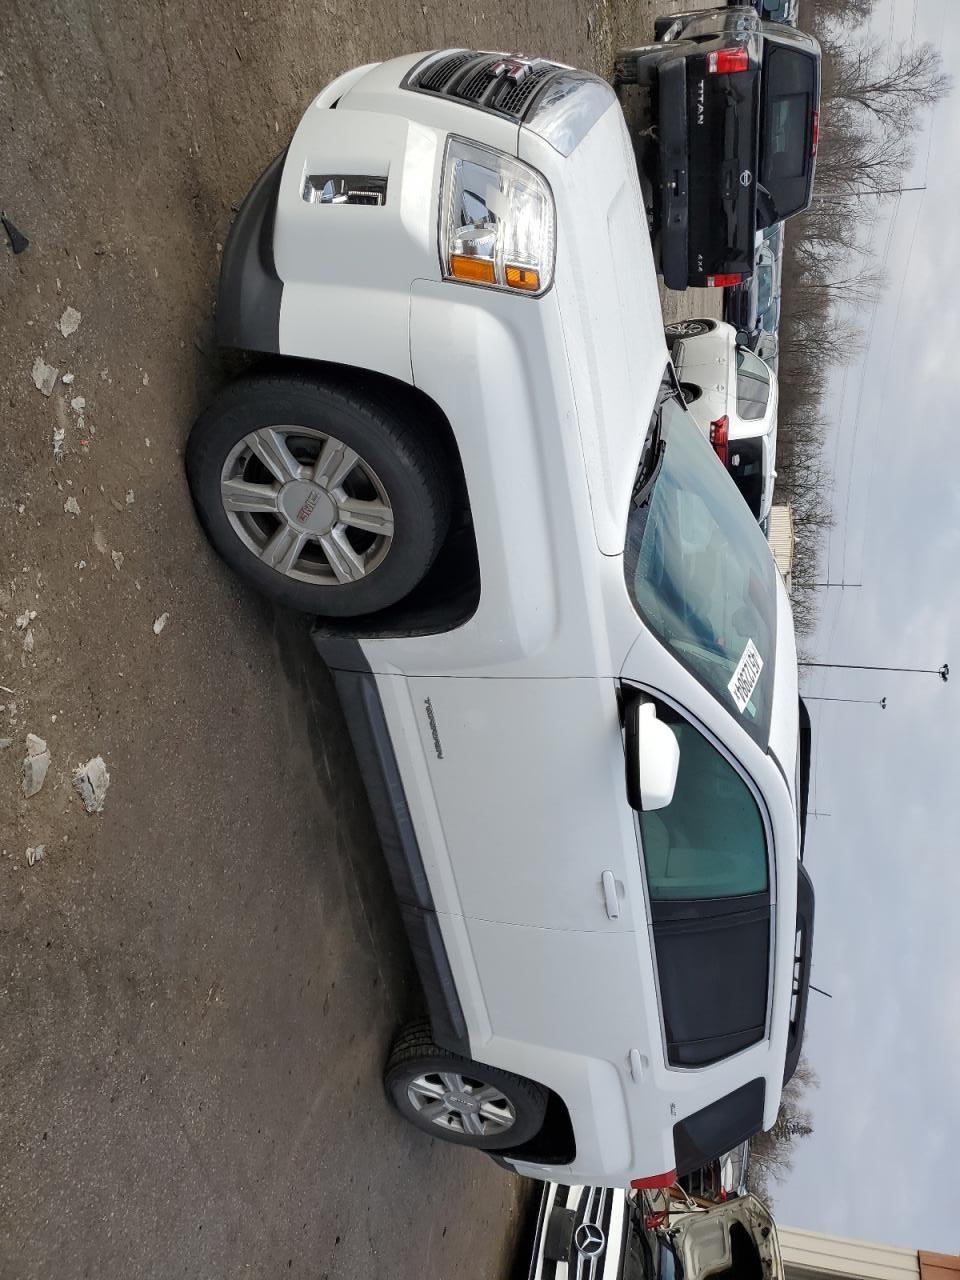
Aucun dommage détecté.
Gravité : aucun